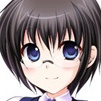
Portrait style: Anime Portrait